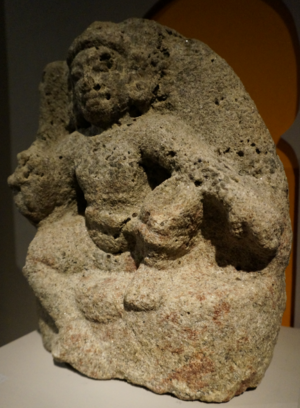
Vue de Aiyanar . Sculpture du 15 ou 17e siècle.
Aiyanar est un dieu local, un « dieu de village » de l'Inde du Sud, vénéré principalement dans l'État du Tamil Nadu.